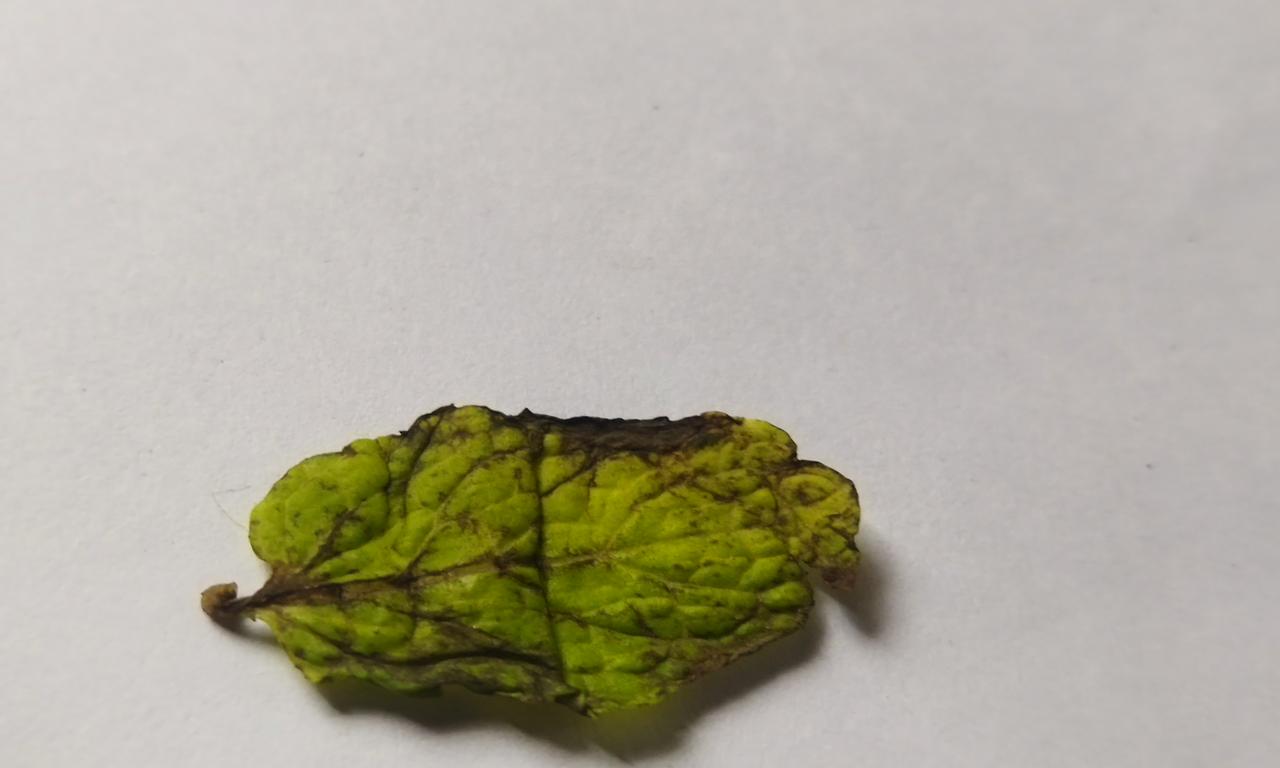
Label: Spoiled